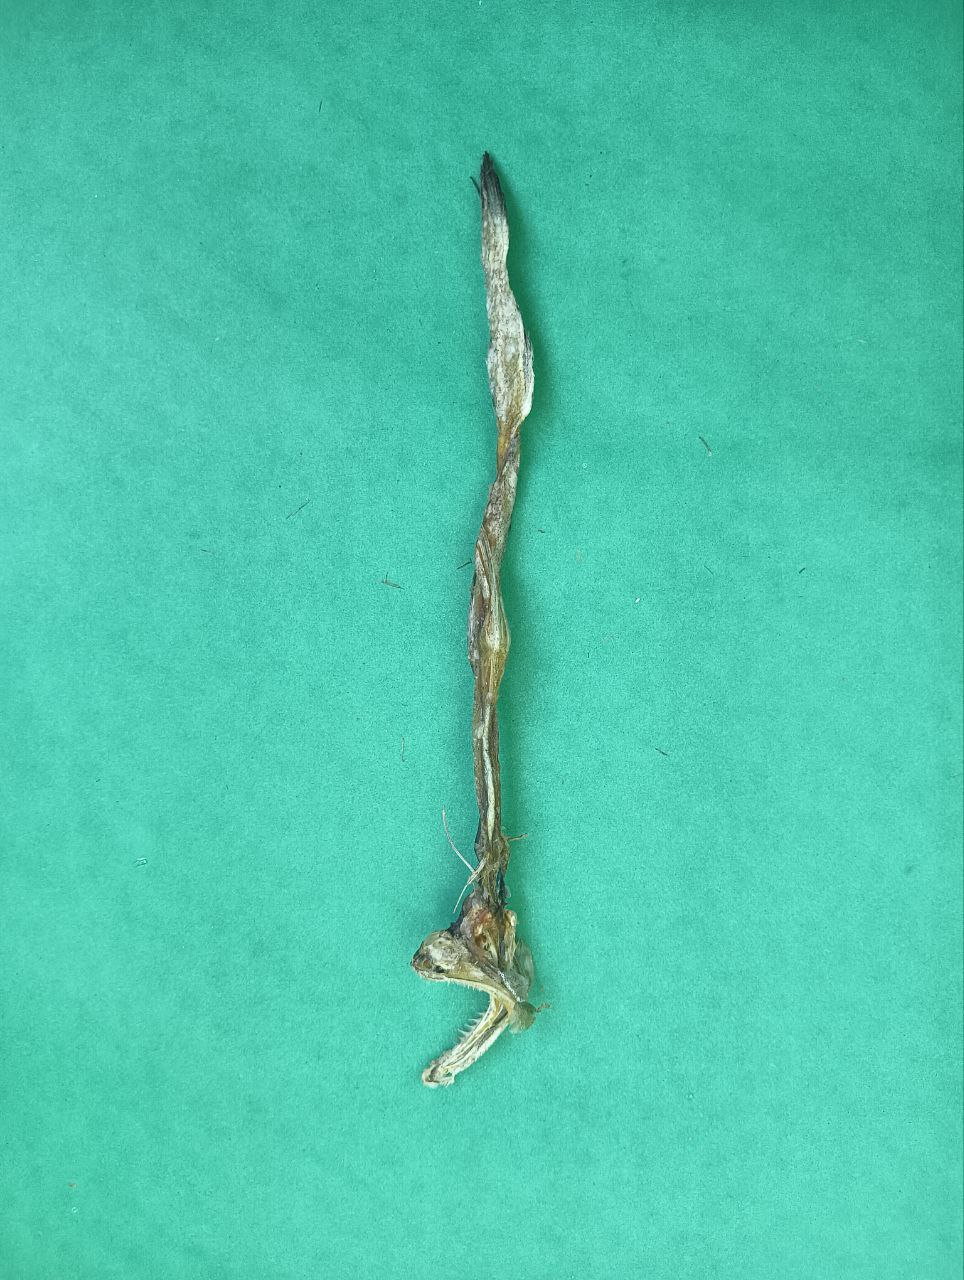
Species: Loitta